Government of Venezuela

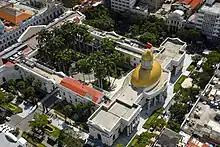
National Assembly of Venezuela

The president decides the size and composition of the cabinet and makes appointments to it with the involvement of the National Assembly.